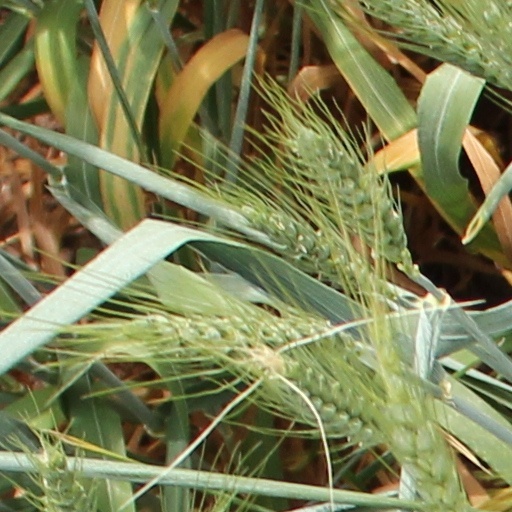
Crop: wheat